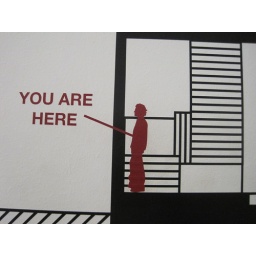
The building plan from The Photographers' Gallery features a red version of you looking at the building plan in the wall...